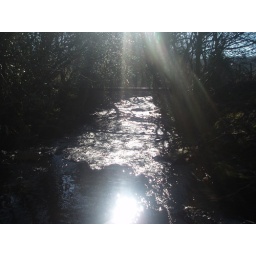
Looking from the wooden bridge near the square